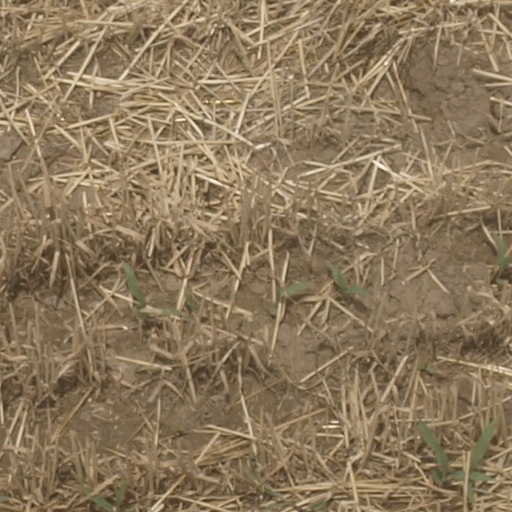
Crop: maize; corn